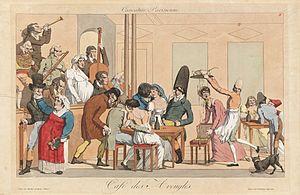
Le café-caveau des aveugles au Palais Royal à Paris.
Claude Montal, né à Lapalisse le 28 juillet 1800, mort à Paris le 7 mars 1865, était un accordeur et facteur de pianos, aveugle.